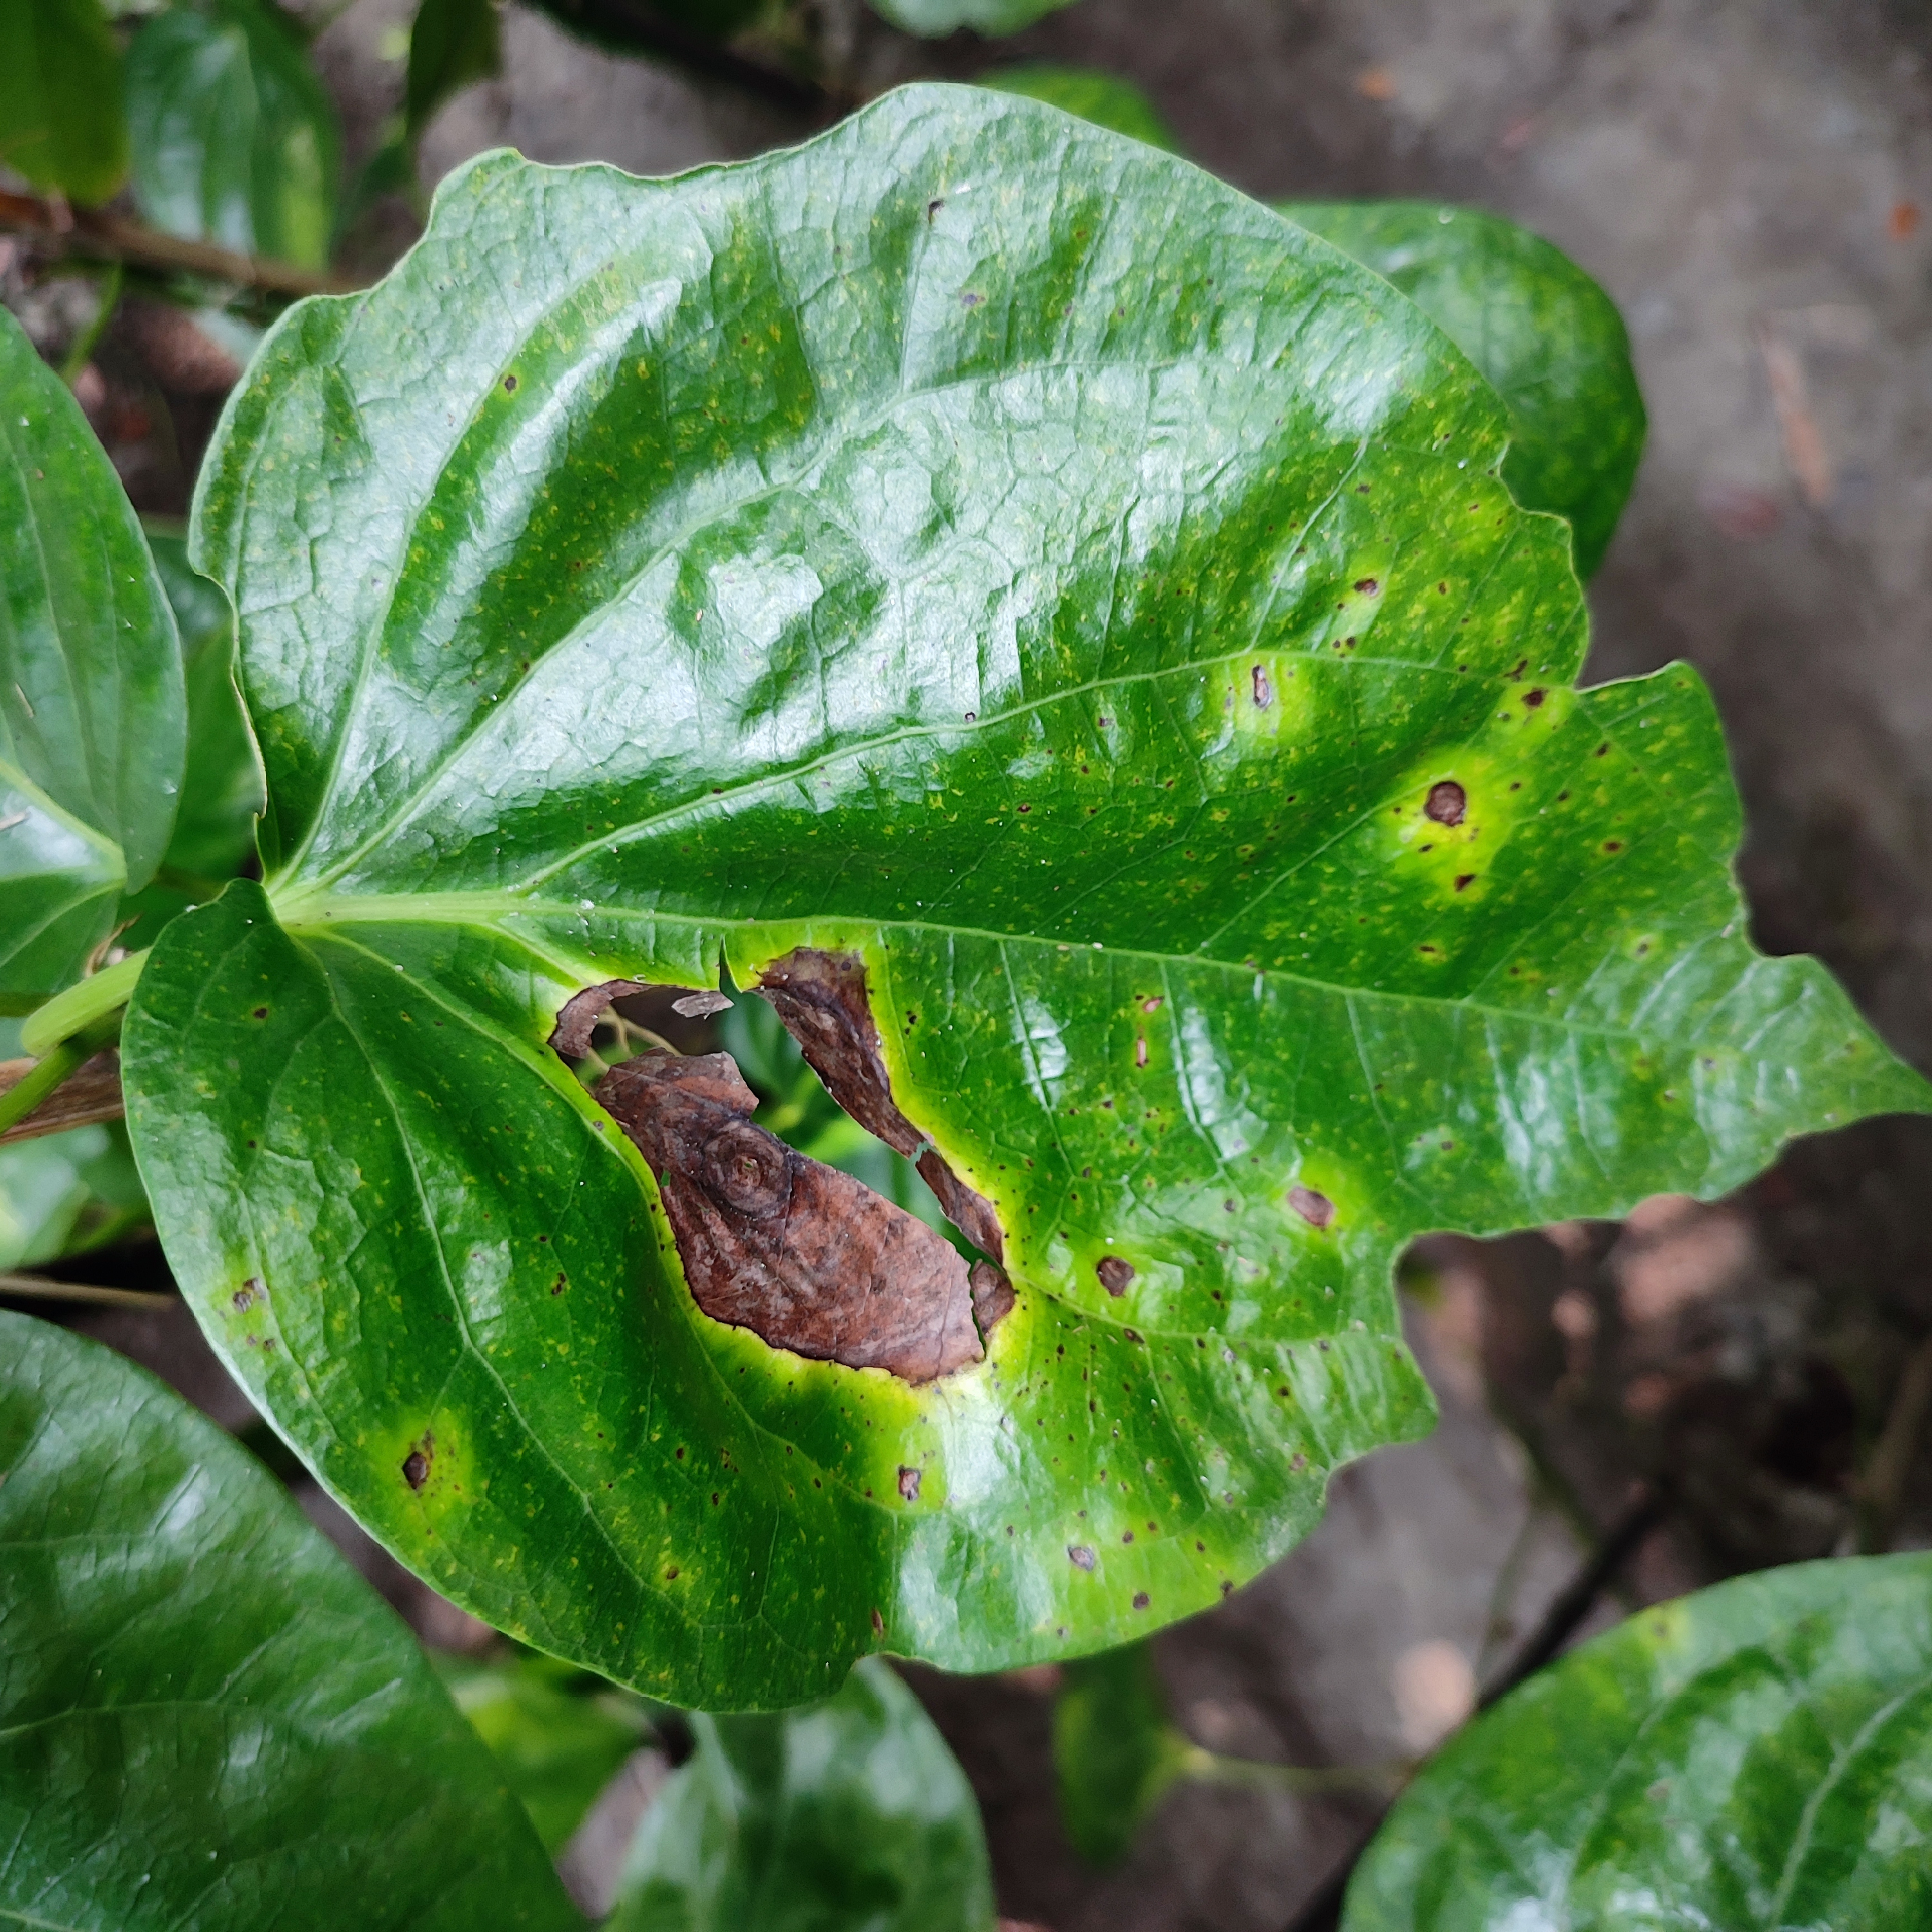
Label: Bacterial_Leaf_Disease